Margit Slachta

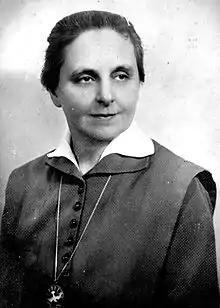
Margin Slachta dressed in the SSS habit

Margit Slachta (or "Schlachta", September 18, 1884 – January 6, 1974) was a Hungarian nun, social activist, politician, and member of parliament of the Kingdom of Hungary. In 1920 she was the first woman to be elected to the Diet of Hungary, and in 1923 she founded the Sisters of Social Service, a Roman Catholic religious institute of women.